Protestant church music during and after the Reformation

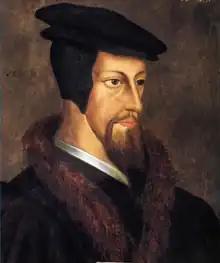
John Calvin

The most notable follower of the normative principle was Martin Luther. Being a friar, Luther's life was steeped in the musical traditions of Roman chant and he had a deep love for music as a singer, lutenist, and composer. Luther would make use of his musical skills to become a tool for promoting the teaching reforms of the Reformation. Luther strongly supported worship music and emphasized its importance in the church, and was once witnessed remarking: